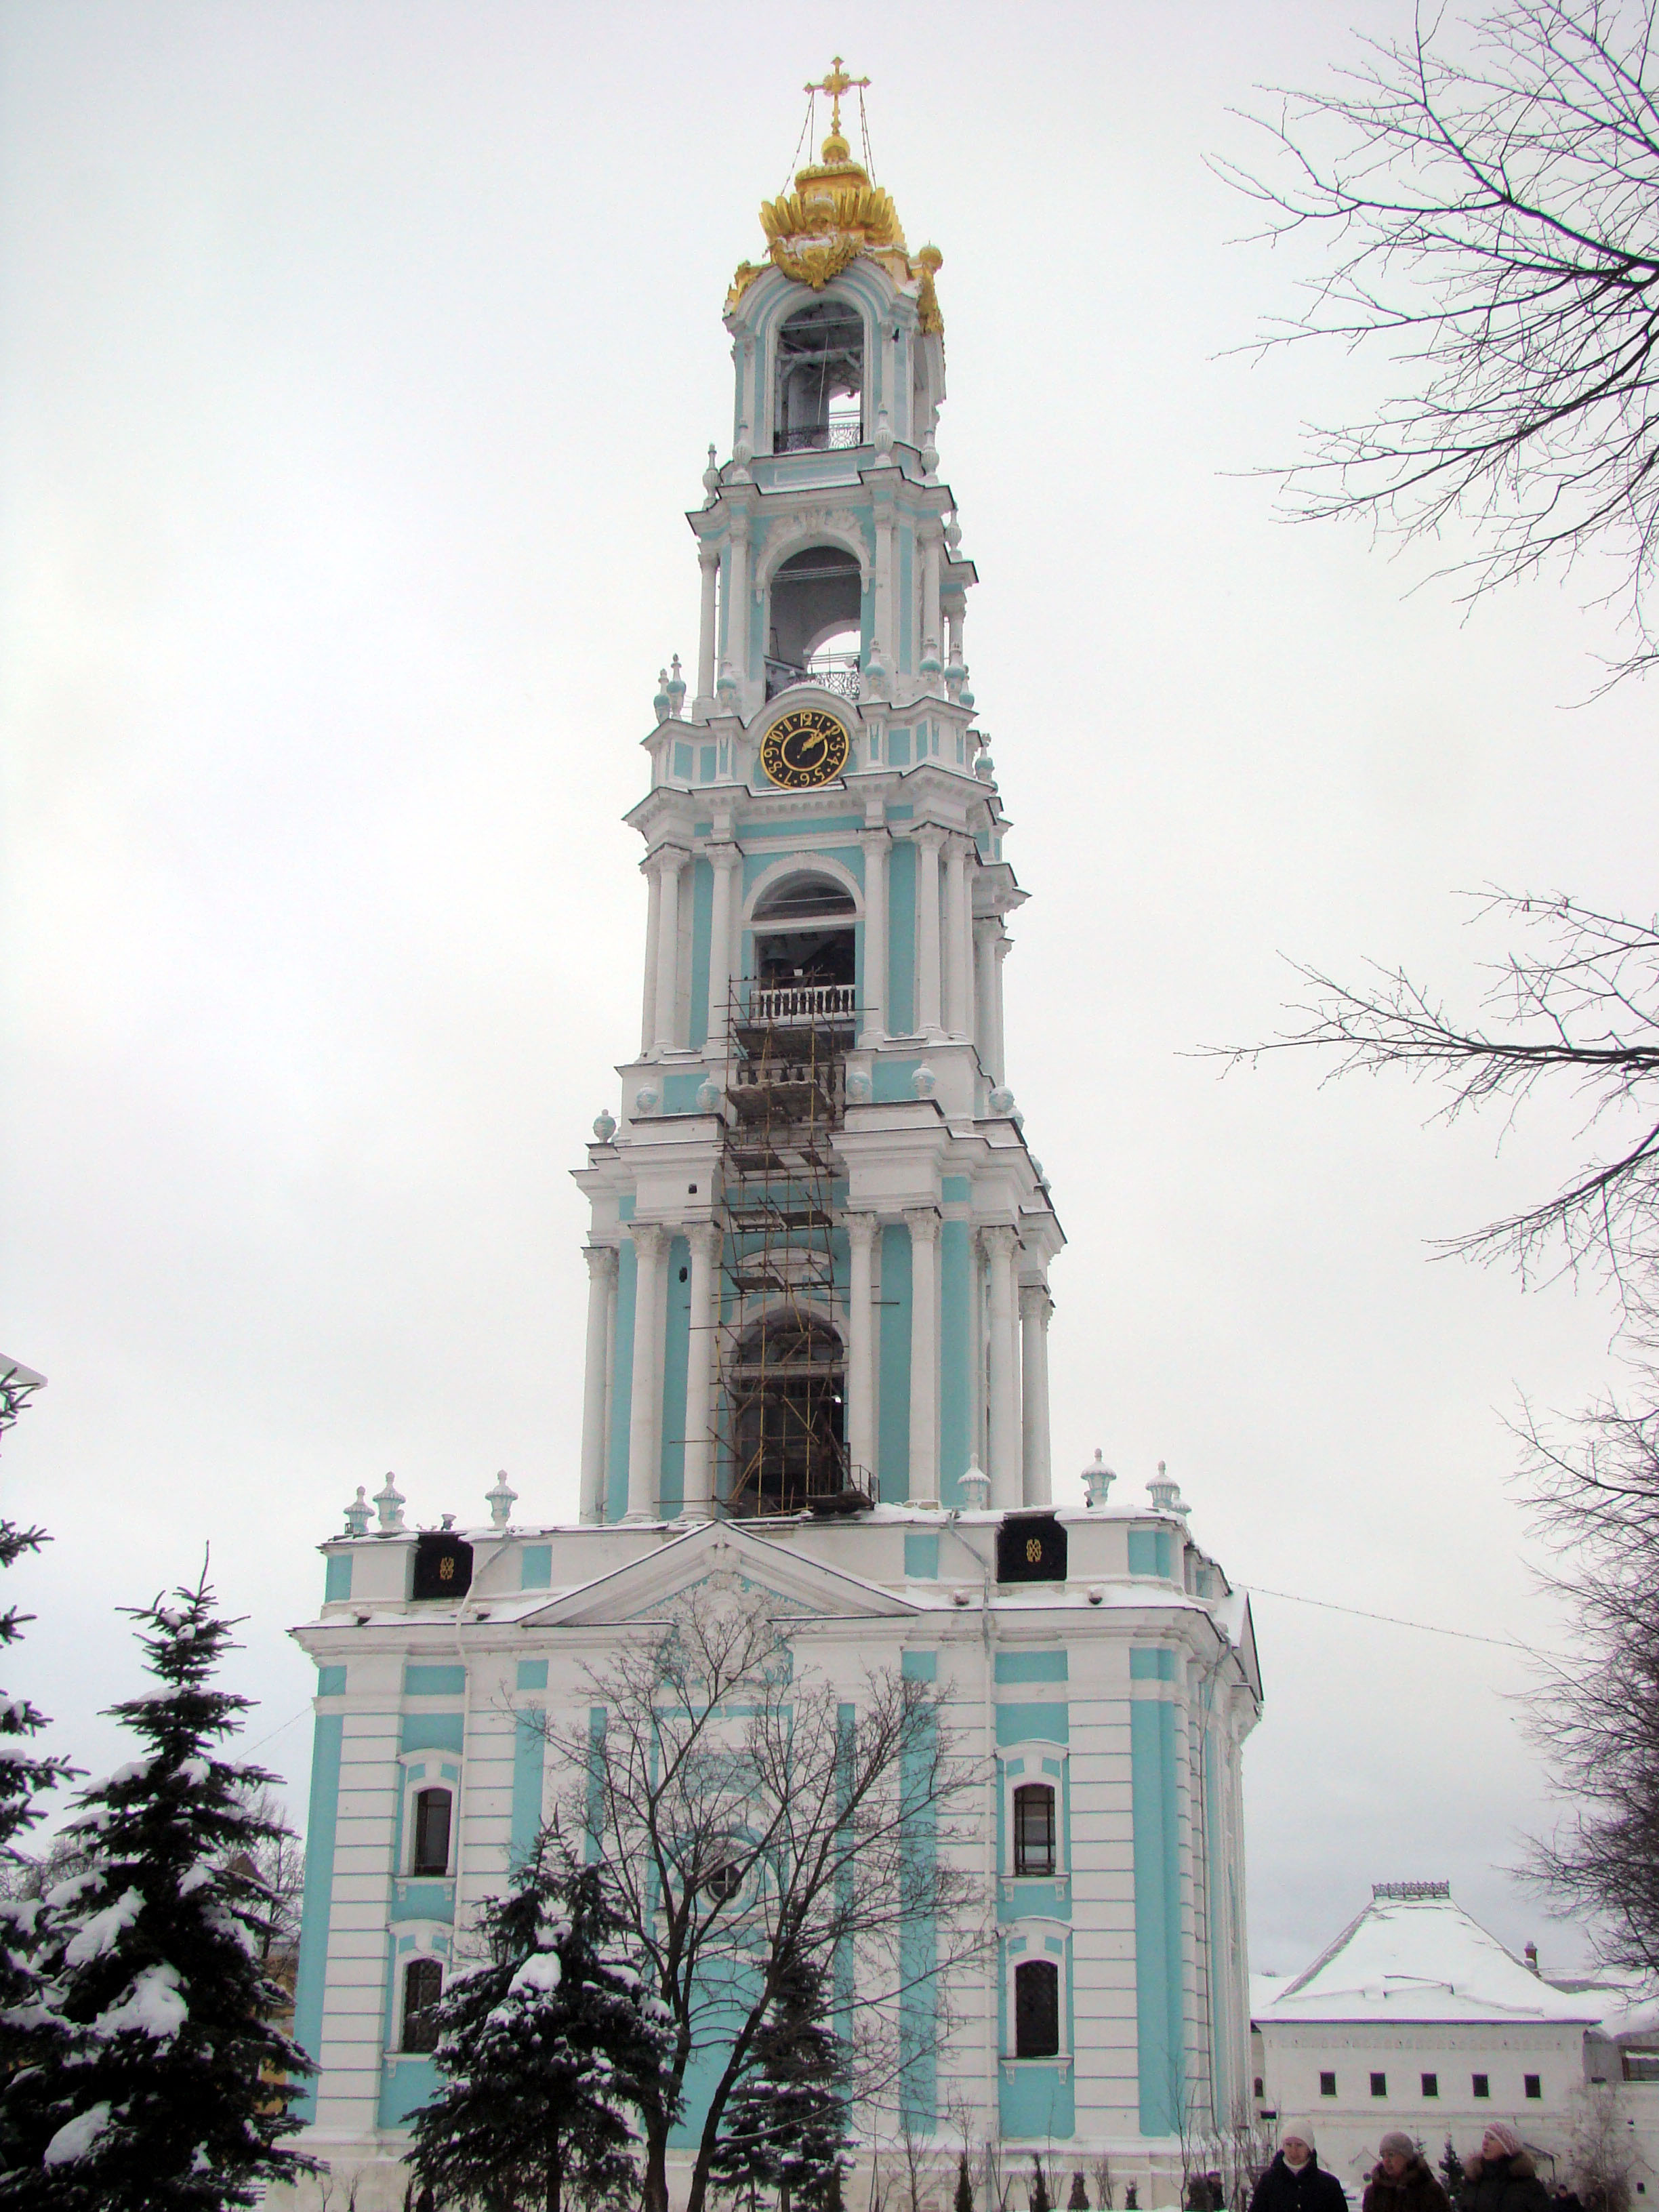
winter, building, tower, landmark, church, cathedral, place of worship, clock tower, bell tower, cool image, spire, steeple, sony, russia, sergievposad, moscowregion, sergiyevposad, dsc, h9, dsch9